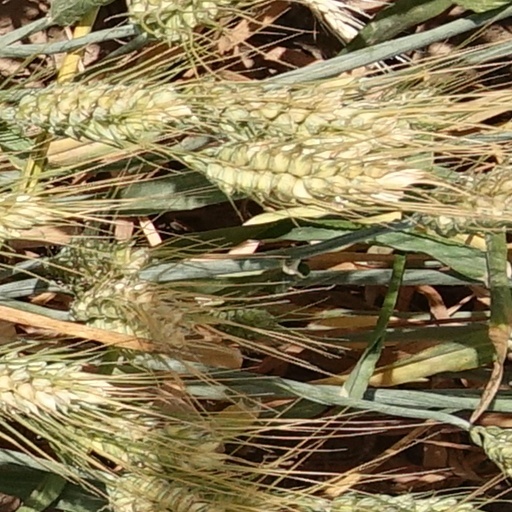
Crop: wheat